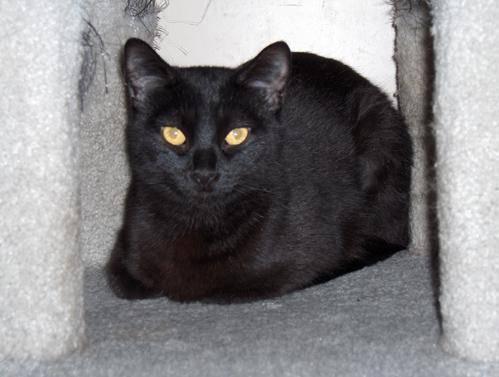
cat